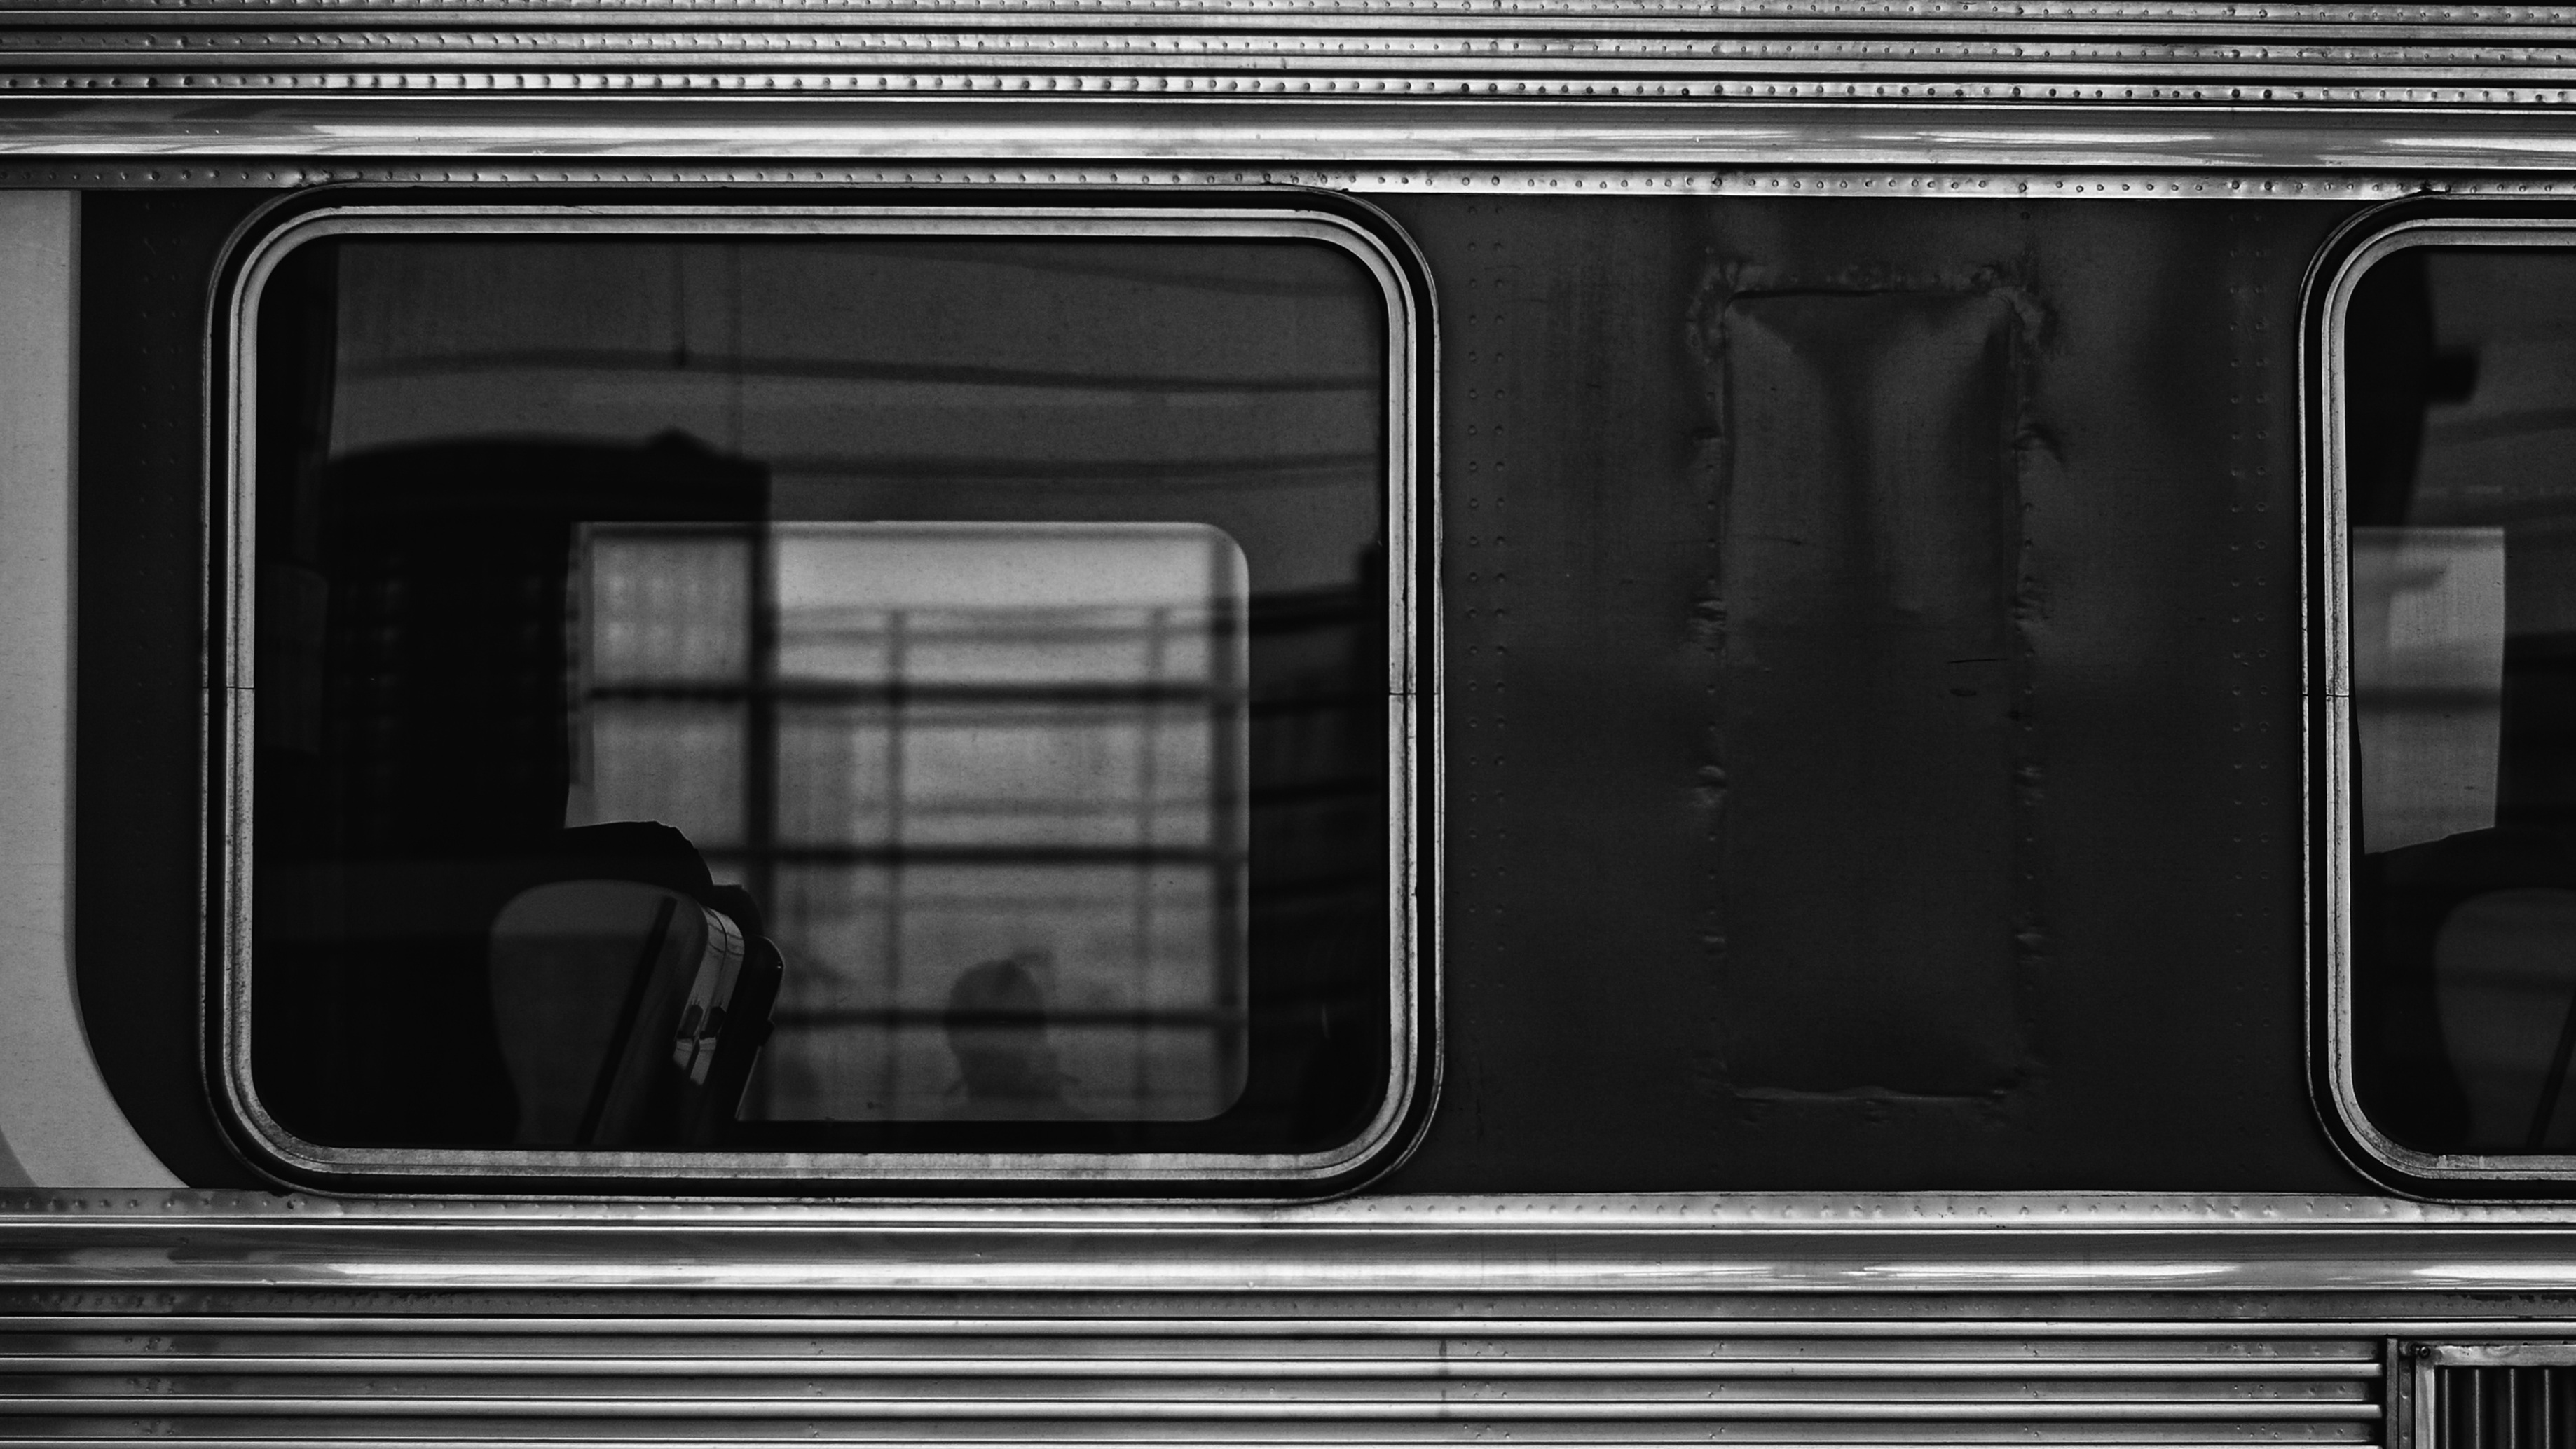
black and white, car, wheel, transport, vehicle, black, monochrome, public transport, classic, monochrome photography, automotive exterior, automotive design